Digambara monk

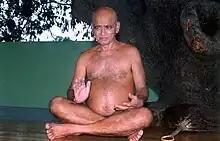
Vidyasagar, a prominent Digambara monk

"Āchārya" means the Chief Preceptor or the Head. "Āchārya" has thirty-six primary attributes ("mūla guņa") consisting in: